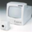
Label: television